Mardi Gras in Mobile, Alabama

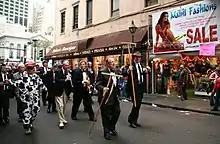
New Orlean's Cowbellion de Rakin Society parading with rakes and cowbells down Canal Street in 2007.

After 1902 the use of masks were largely limited to mystic societies or children under 12. In 1918, public masking was forbidden in Mobile during World War I (repealed in 1920); by 1947, masks were limited to mystic societies only, plus a masked individual was forbidden to "wear gloves or have his hands concealed" or covered. After 1957, the general public were allowed to wear masks, but only on Mardi Gras day from 9a.m.–9p.m., or as members of mystic societies.